St Mary and All Saints' Church, Conwy

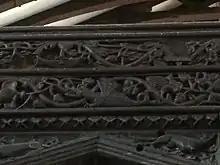
Dragon Carving on Rood Screen

The foundations of the church date back to 1172, and the Aberconwy Abbey was completed in 1186. Since then the church has grown and changed. The East and West-end buttresses and parts of the walls, particularly on the North side, are original. In the fourteenth century, the church received the lower portion of its tower, the South transept, and the North and South porches. A room north of the tower was enclosed to serve as a charnel house. The fifteenth century saw the completion of the tower, and the installation of the rood screen and the early Tudor period baptismal font. This includes Sir Richard Pole's, badge, (an eagle's claw grabbing a fish) who was the constable of Conwy castle between 1488 and 1504.